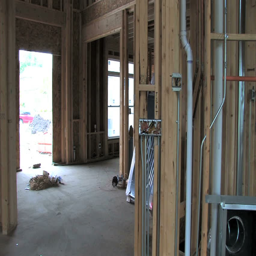
man installing wires in the walls of a house under construction